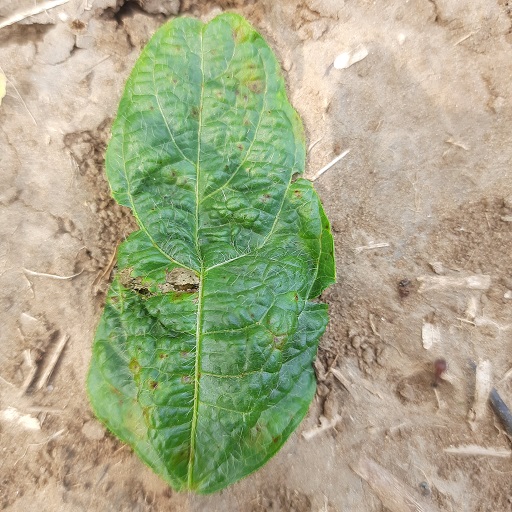
Label: Leaf Crinckle